Eleanor Parker

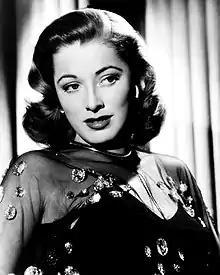
Parker in the 1940s

Eleanor Jean Parker (June 26, 1922 – December 9, 2013) was an American actress. She was nominated for three Academy Awards for her roles in the films "Caged" (1950), "Detective Story" (1951), and "Interrupted Melody" (1955), the first of which won her the Volpi Cup for Best Actress. She was also known for her roles in the films "Of Human Bondage" (1946), "Scaramouche" (1952), "The Naked Jungle" (1954), "The Man with the Golden Arm" (1955), "A Hole in the Head" (1959), "The Sound of Music" (1965), and "The Oscar" (1966).